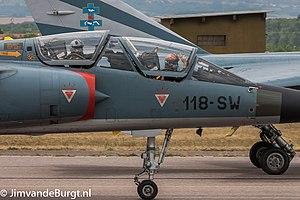
Le Dassault Mirage F1 est un avion militaire conçu et construit en France par Dassault. Il se distingue des autres avions de la famille des Mirage par l'utilisation d'une aile en flèche au lieu d'une aile delta. Décliné en version de reconnaissance et version d'attaque, il a été construit à plus de 700 exemplaires, utilisés par onze pays différents. Les Mirage F1 français ont réalisé leur dernier vol à l'occasion du défilé militaire du 14 juillet 2014, néanmoins à cette date, l'avion reste encore en service dans d'autres pays.